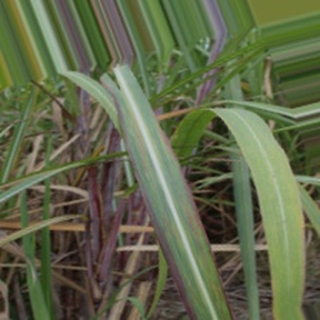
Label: sugarcane_bacterial_blight